Fairfax District, Los Angeles

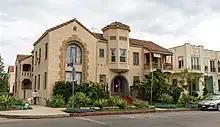
Beverly Fairfax Historic District.

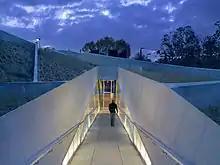
Holocaust Museum LA.

Beverly–Fairfax (sometimes simply called "Fairfax") is a 3.2-square-mile neighborhood bordered by Willoughby Avenue on the north, Wilshire Boulevard on the south, La Brea Avenue on the east, and La Cienega Boulevard on the west.